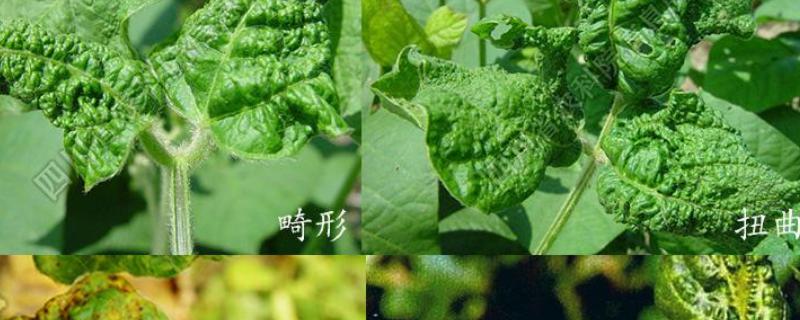
Plant: Soybean
Disease: soybean mosaic